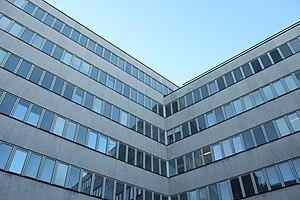
Porthania est un bâtiment universitaire construit dans le quartier de Kluuvi à Helsinki en Finlande.